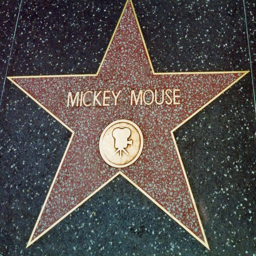
answer : person was indeed the first cartoon character to ever have a star !